Wawasan Brunei 2035

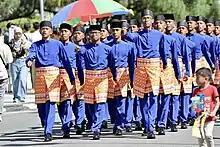
Youth is advised to be prepared to drive and take the lead in the growth of the nation.

Education, economics, security, institutional governance, local business growth that focuses on SMEs, infrastructure, social security, and government are the main emphasis areas of Wawasan Brunei 2035. The following eight strategies have been identified to achieve the aforementioned objectives: